Agrippina the Elder

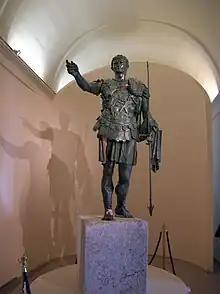
Bronze statue of her husband Germanicus, from Amelia, Umbria

Her husband's career in the military began in AD 6, with the Batonian War in Pannonia and Dalmatia. Throughout Germanicus' military career, Agrippina is known to have traveled with her husband and their children. Germanicus' career advanced steadily as he advanced in ranks following the "cursus honorum" until, in AD 12, he was made consul. The following year, he was given command over Gaul and the forces on the Rhine, totaling eight legions.